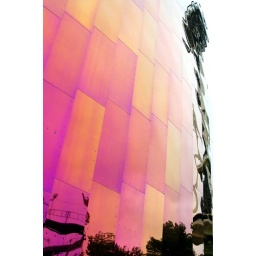
The space needle reflected off of the weird building next door in Seattle.